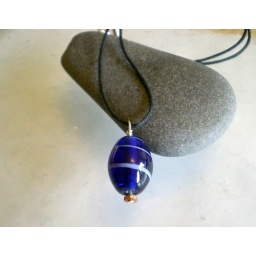
deep blue glass bead wrapped in sterling silver with a copper bead accent.